Petroleum seep

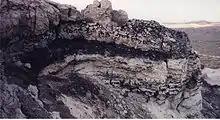
Diatomite outcrop containing oil that seeps out in hot weather, near McKittrick, in Kern County California.

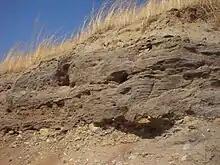
Oil stained outcrop near Kern River oilfield, in Kern County California.

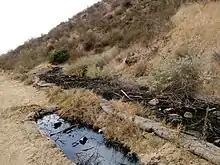
Oil seep in the Simi Valley area of Ventura County, California

California has several hundred naturally occurring seeps, found in 28 counties across the state. Much of the petroleum discovered in California during the 19th century was from observations of seeps. The world's largest natural oil seepage is Coal Oil Point in the Santa Barbara Channel, California. Three of the better known tar seep locations in California are McKittrick Tar Pits, Carpinteria Tar Pits and the La Brea Tar Pits.